The Complete Sha'ir's Handbook

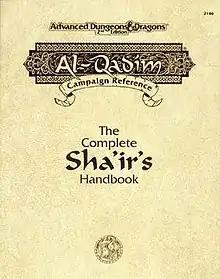

The Complete Sha'ir's Handbook is an accessory for the 2nd edition of the "Advanced Dungeons & Dragons" fantasy role-playing game, published in 1994.